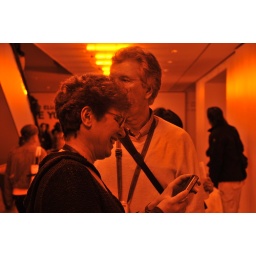
2008-05-16  02 Museum of Modern Art - 13 lady in bright yellow lit floor